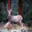
Label: deer